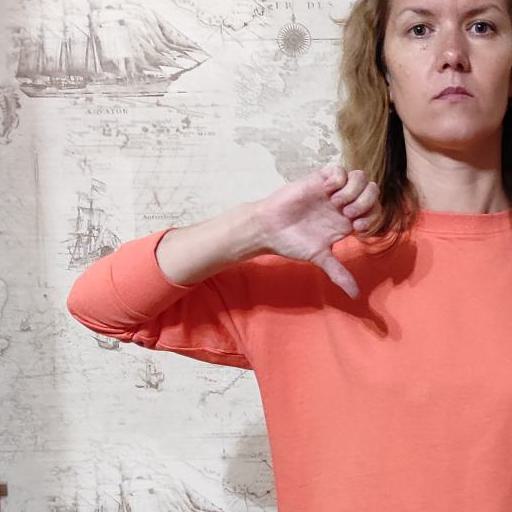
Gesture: dislike